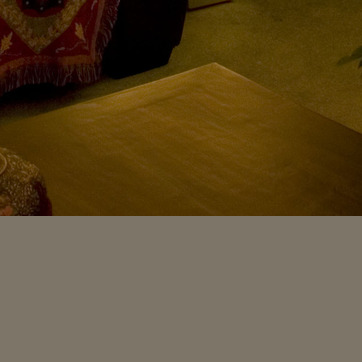
Material: wood